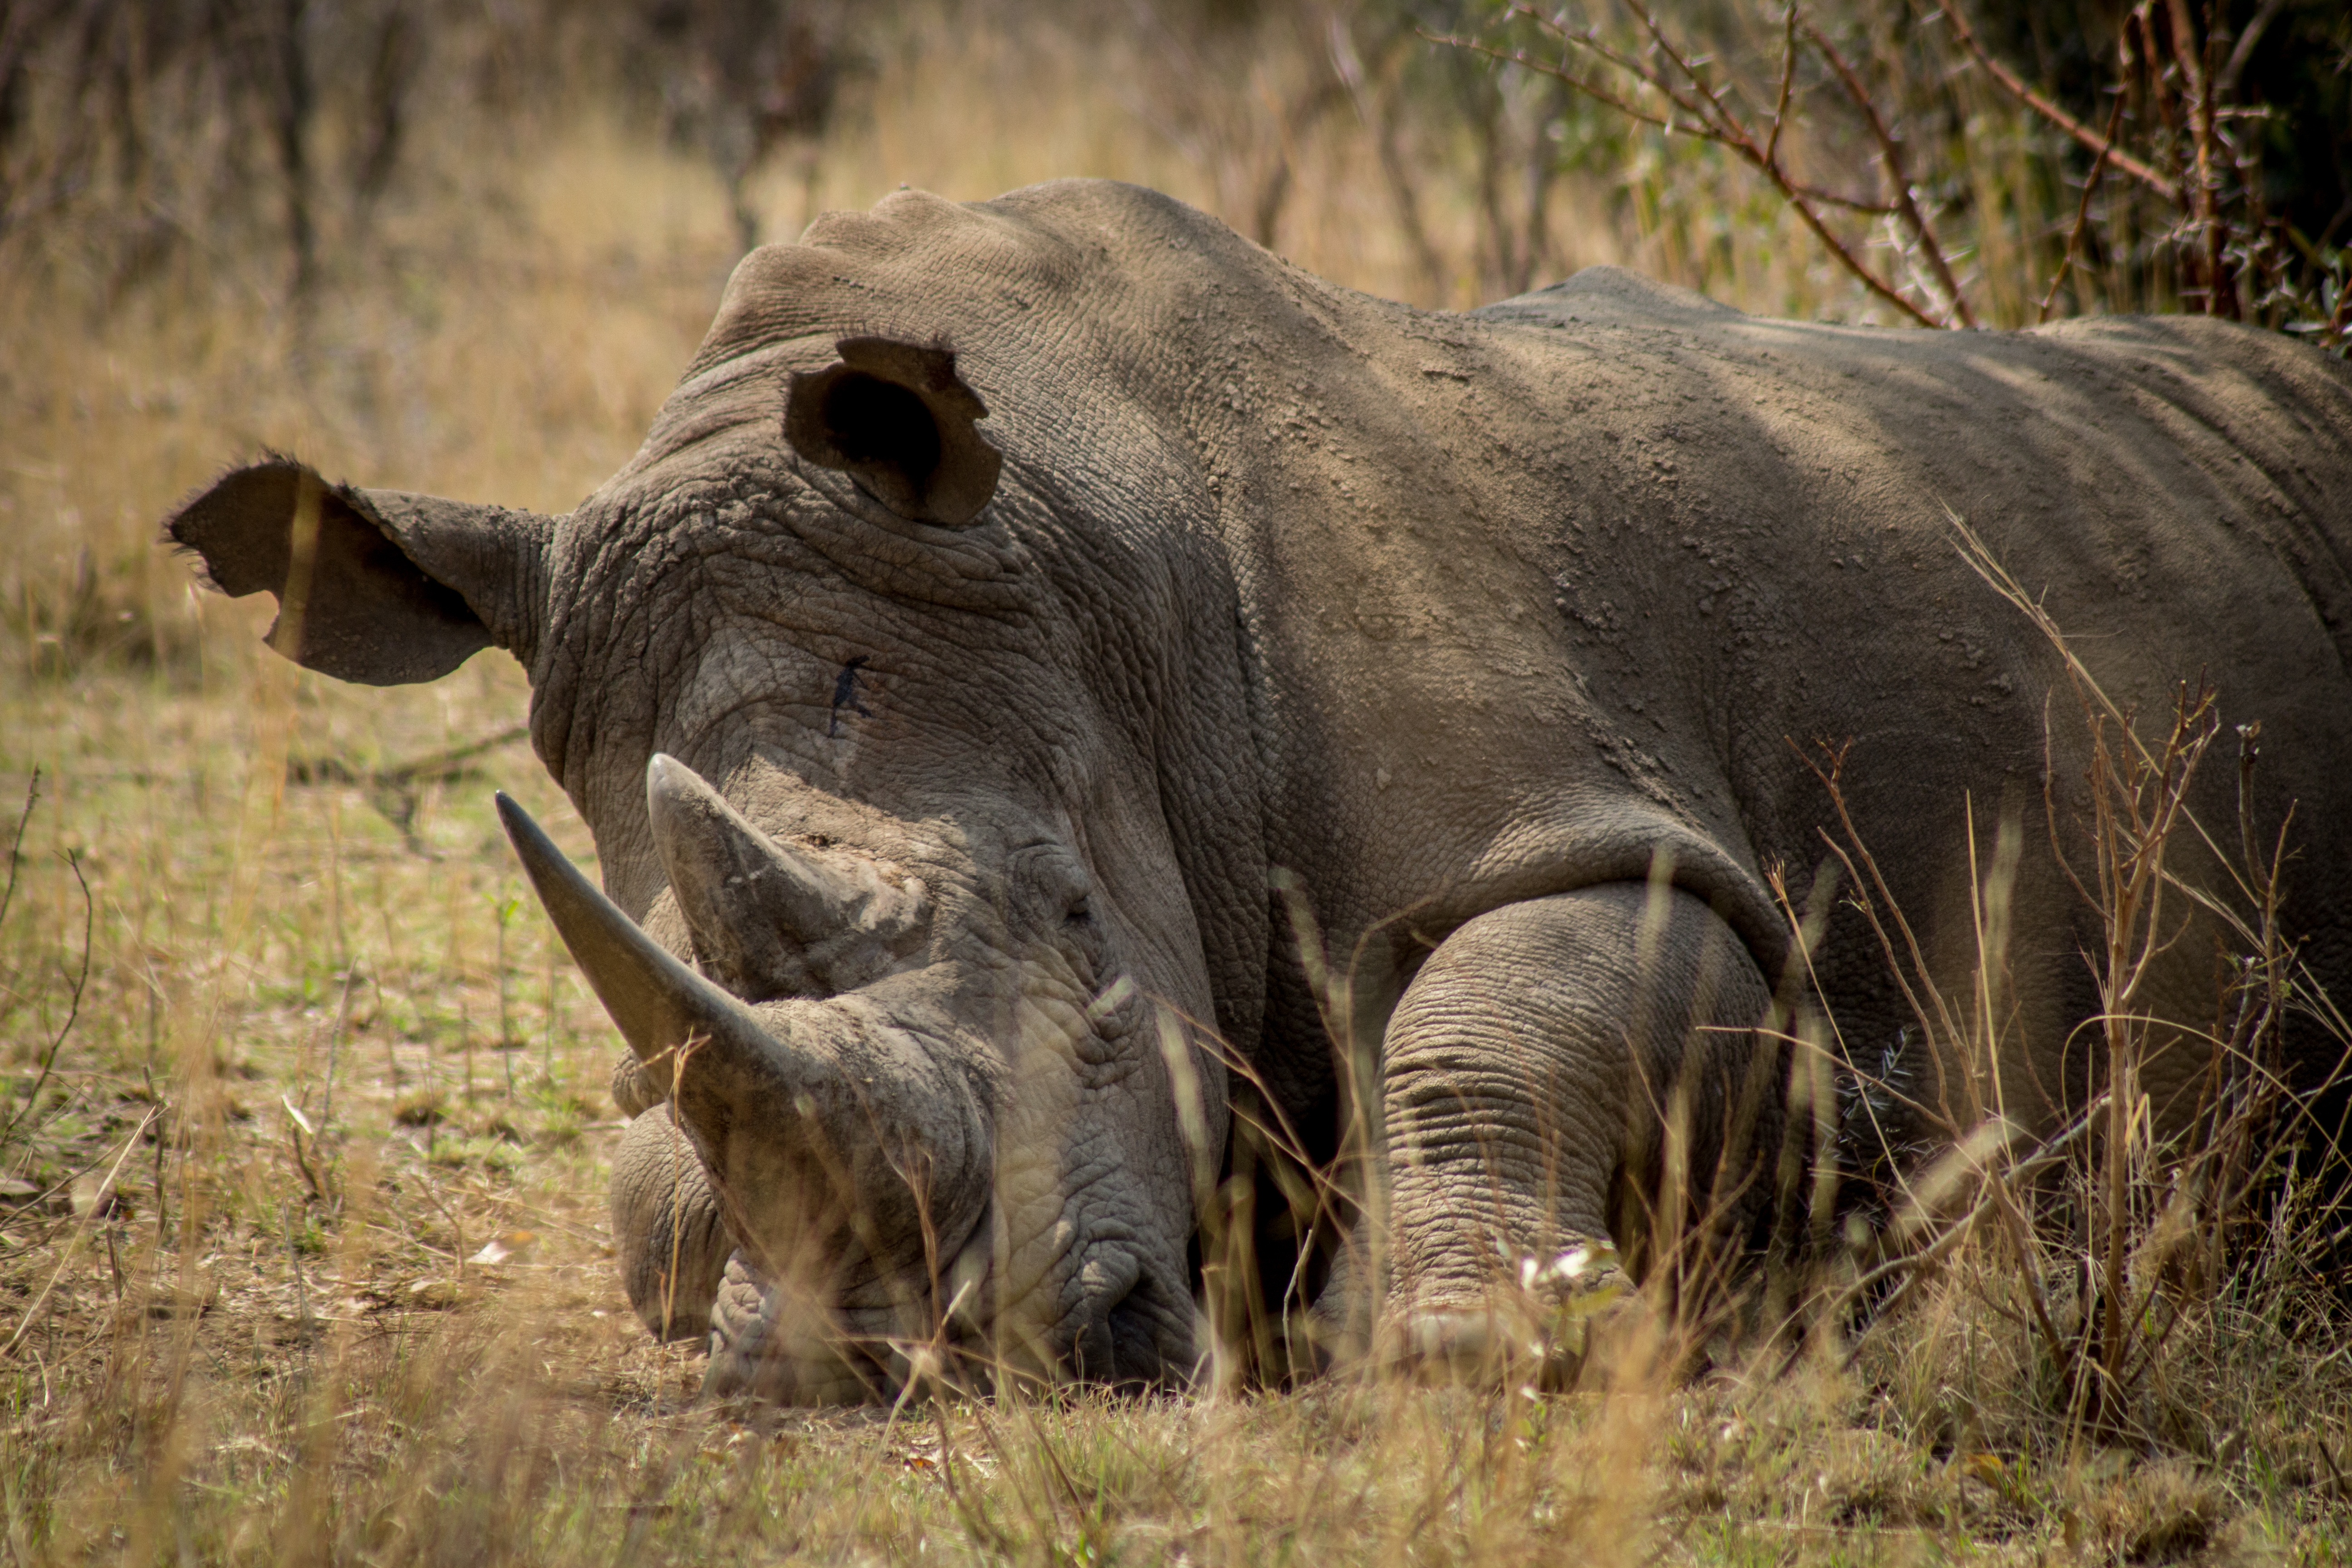
game, adventure, wildlife, africa, mammal, fauna, savanna, elephant, rhino, rhinoceros, endangered, vertebrate, protection, safari, indian elephant, african elephant, poaching, elephants and mammoths